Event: Nepal Earthquake
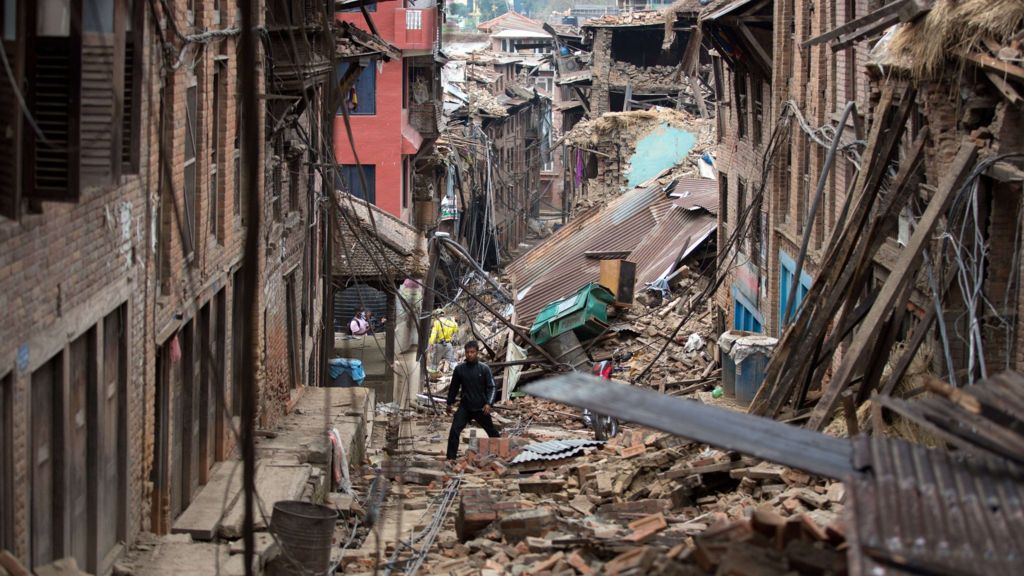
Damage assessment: damage